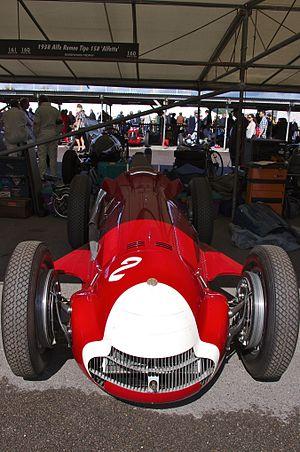
Le Grand Prix automobile de Belgique 1950, disputé le 18 juin 1950 sur le circuit de Spa-Francorchamps, est la cinquième épreuve du championnat du monde de Formule 1.